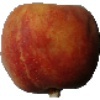
Label: Peach 1